Spathicephalus

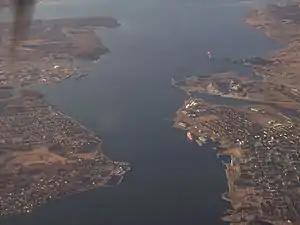
Aerial view of Point Edward, Nova Scotia, where "S. pereger" was discovered. The specimen came from the beach to the right of the tip of Point Edward at the upper left of the photograph. The body of water is Sydney Harbor.

American paleontologist Donald Baird named a second species of "Spathicephalus", "S. pereger", from Nova Scotia in 1962. Baird named "S. pereger" on the basis of an impression of the right half of a skull table that collectors from the Harvard Museum of Comparative Zoology found on a beach between Point Edward and Keating Cove on Cape Breton Island. The impression was preserved in siltstone from the Point Edward Formation, which dates to the latest Upper Carboniferous (equivalent to the early Namurian in Europe), meaning that "S. pereger" predates "S. mirus" by several million years.